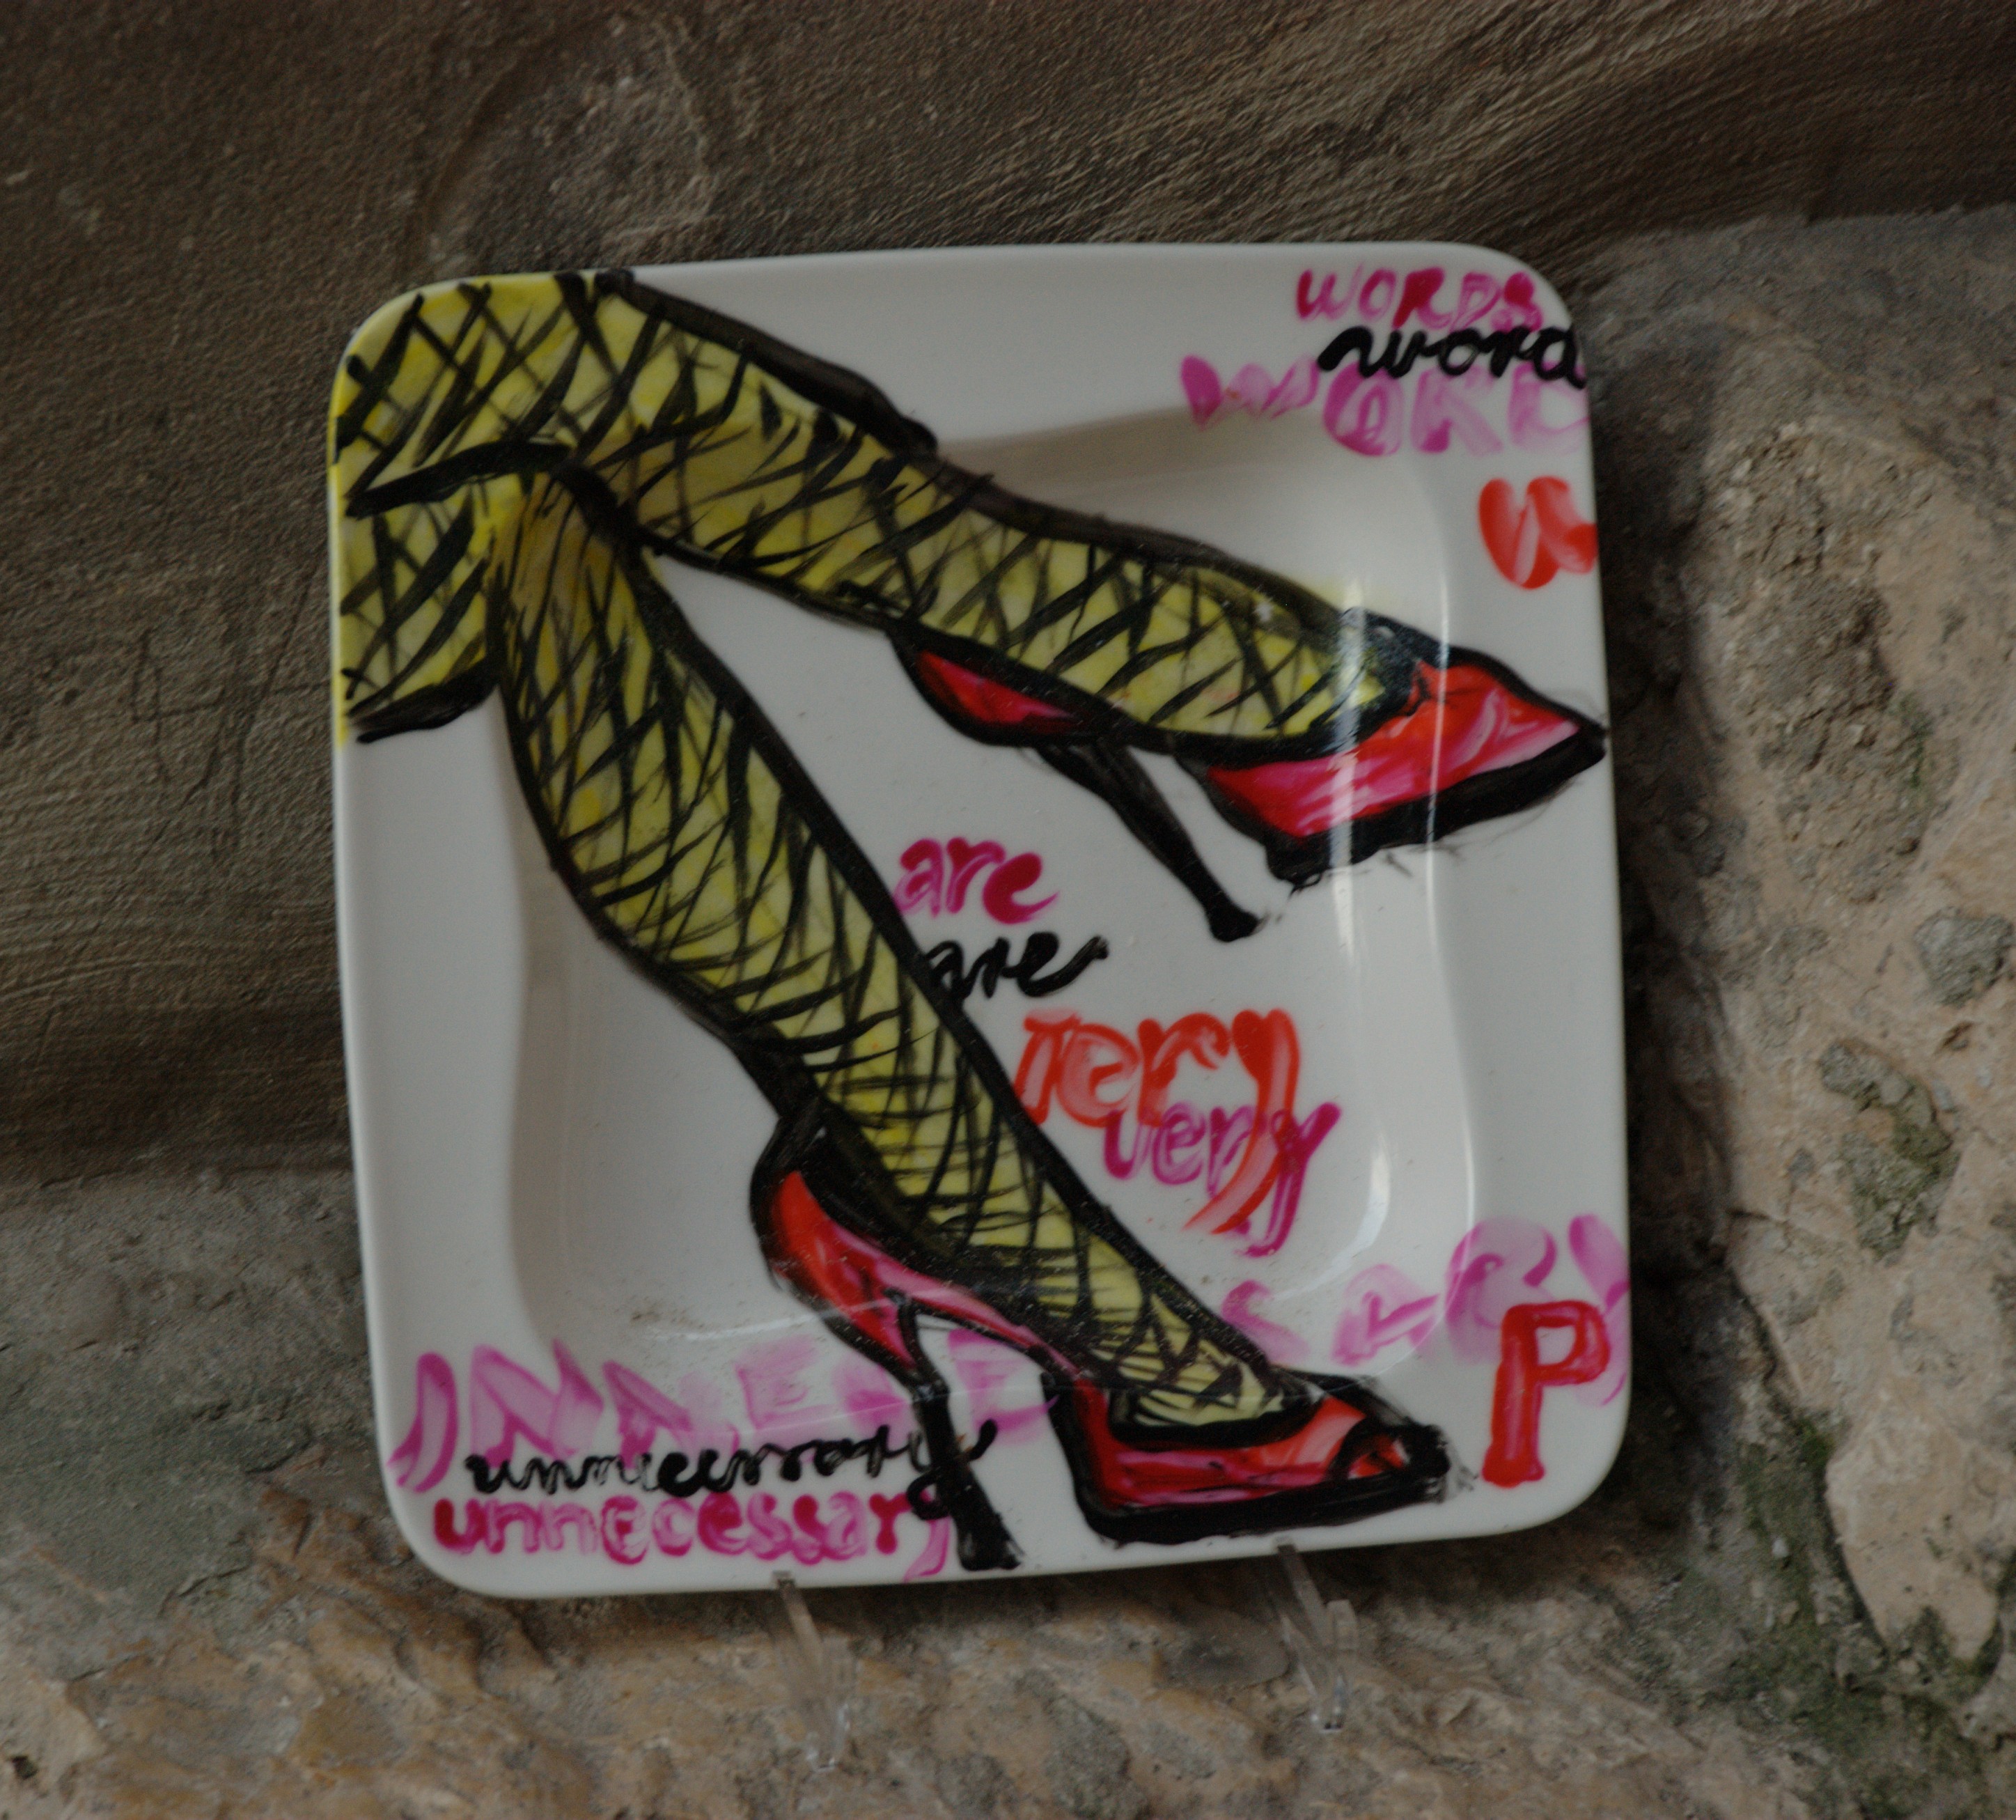
europe, plate, nikon, art, croatia, d80, istria, nikond80, rovigno, rovinj, istra, surfing equipment and supplies